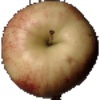
Label: red_apple